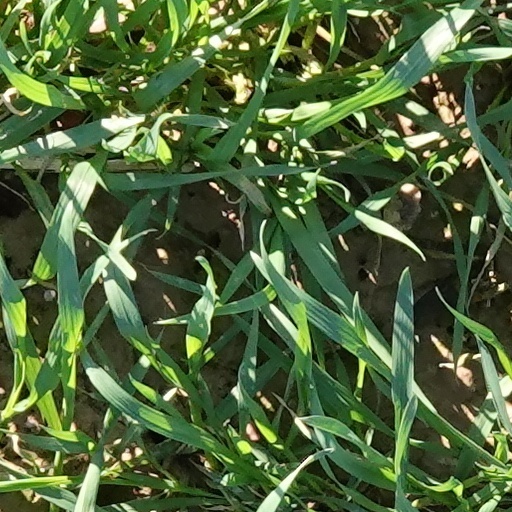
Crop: wheat